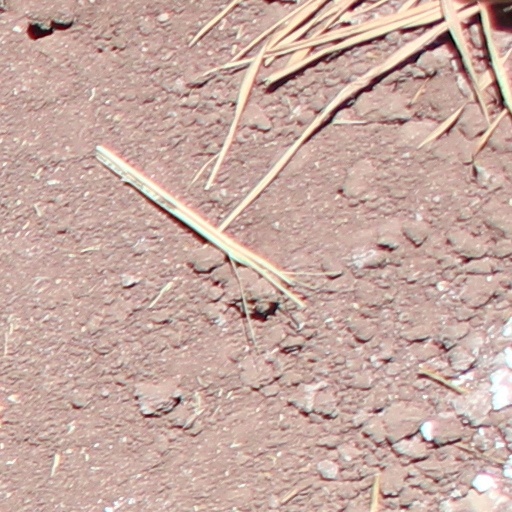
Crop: wheat